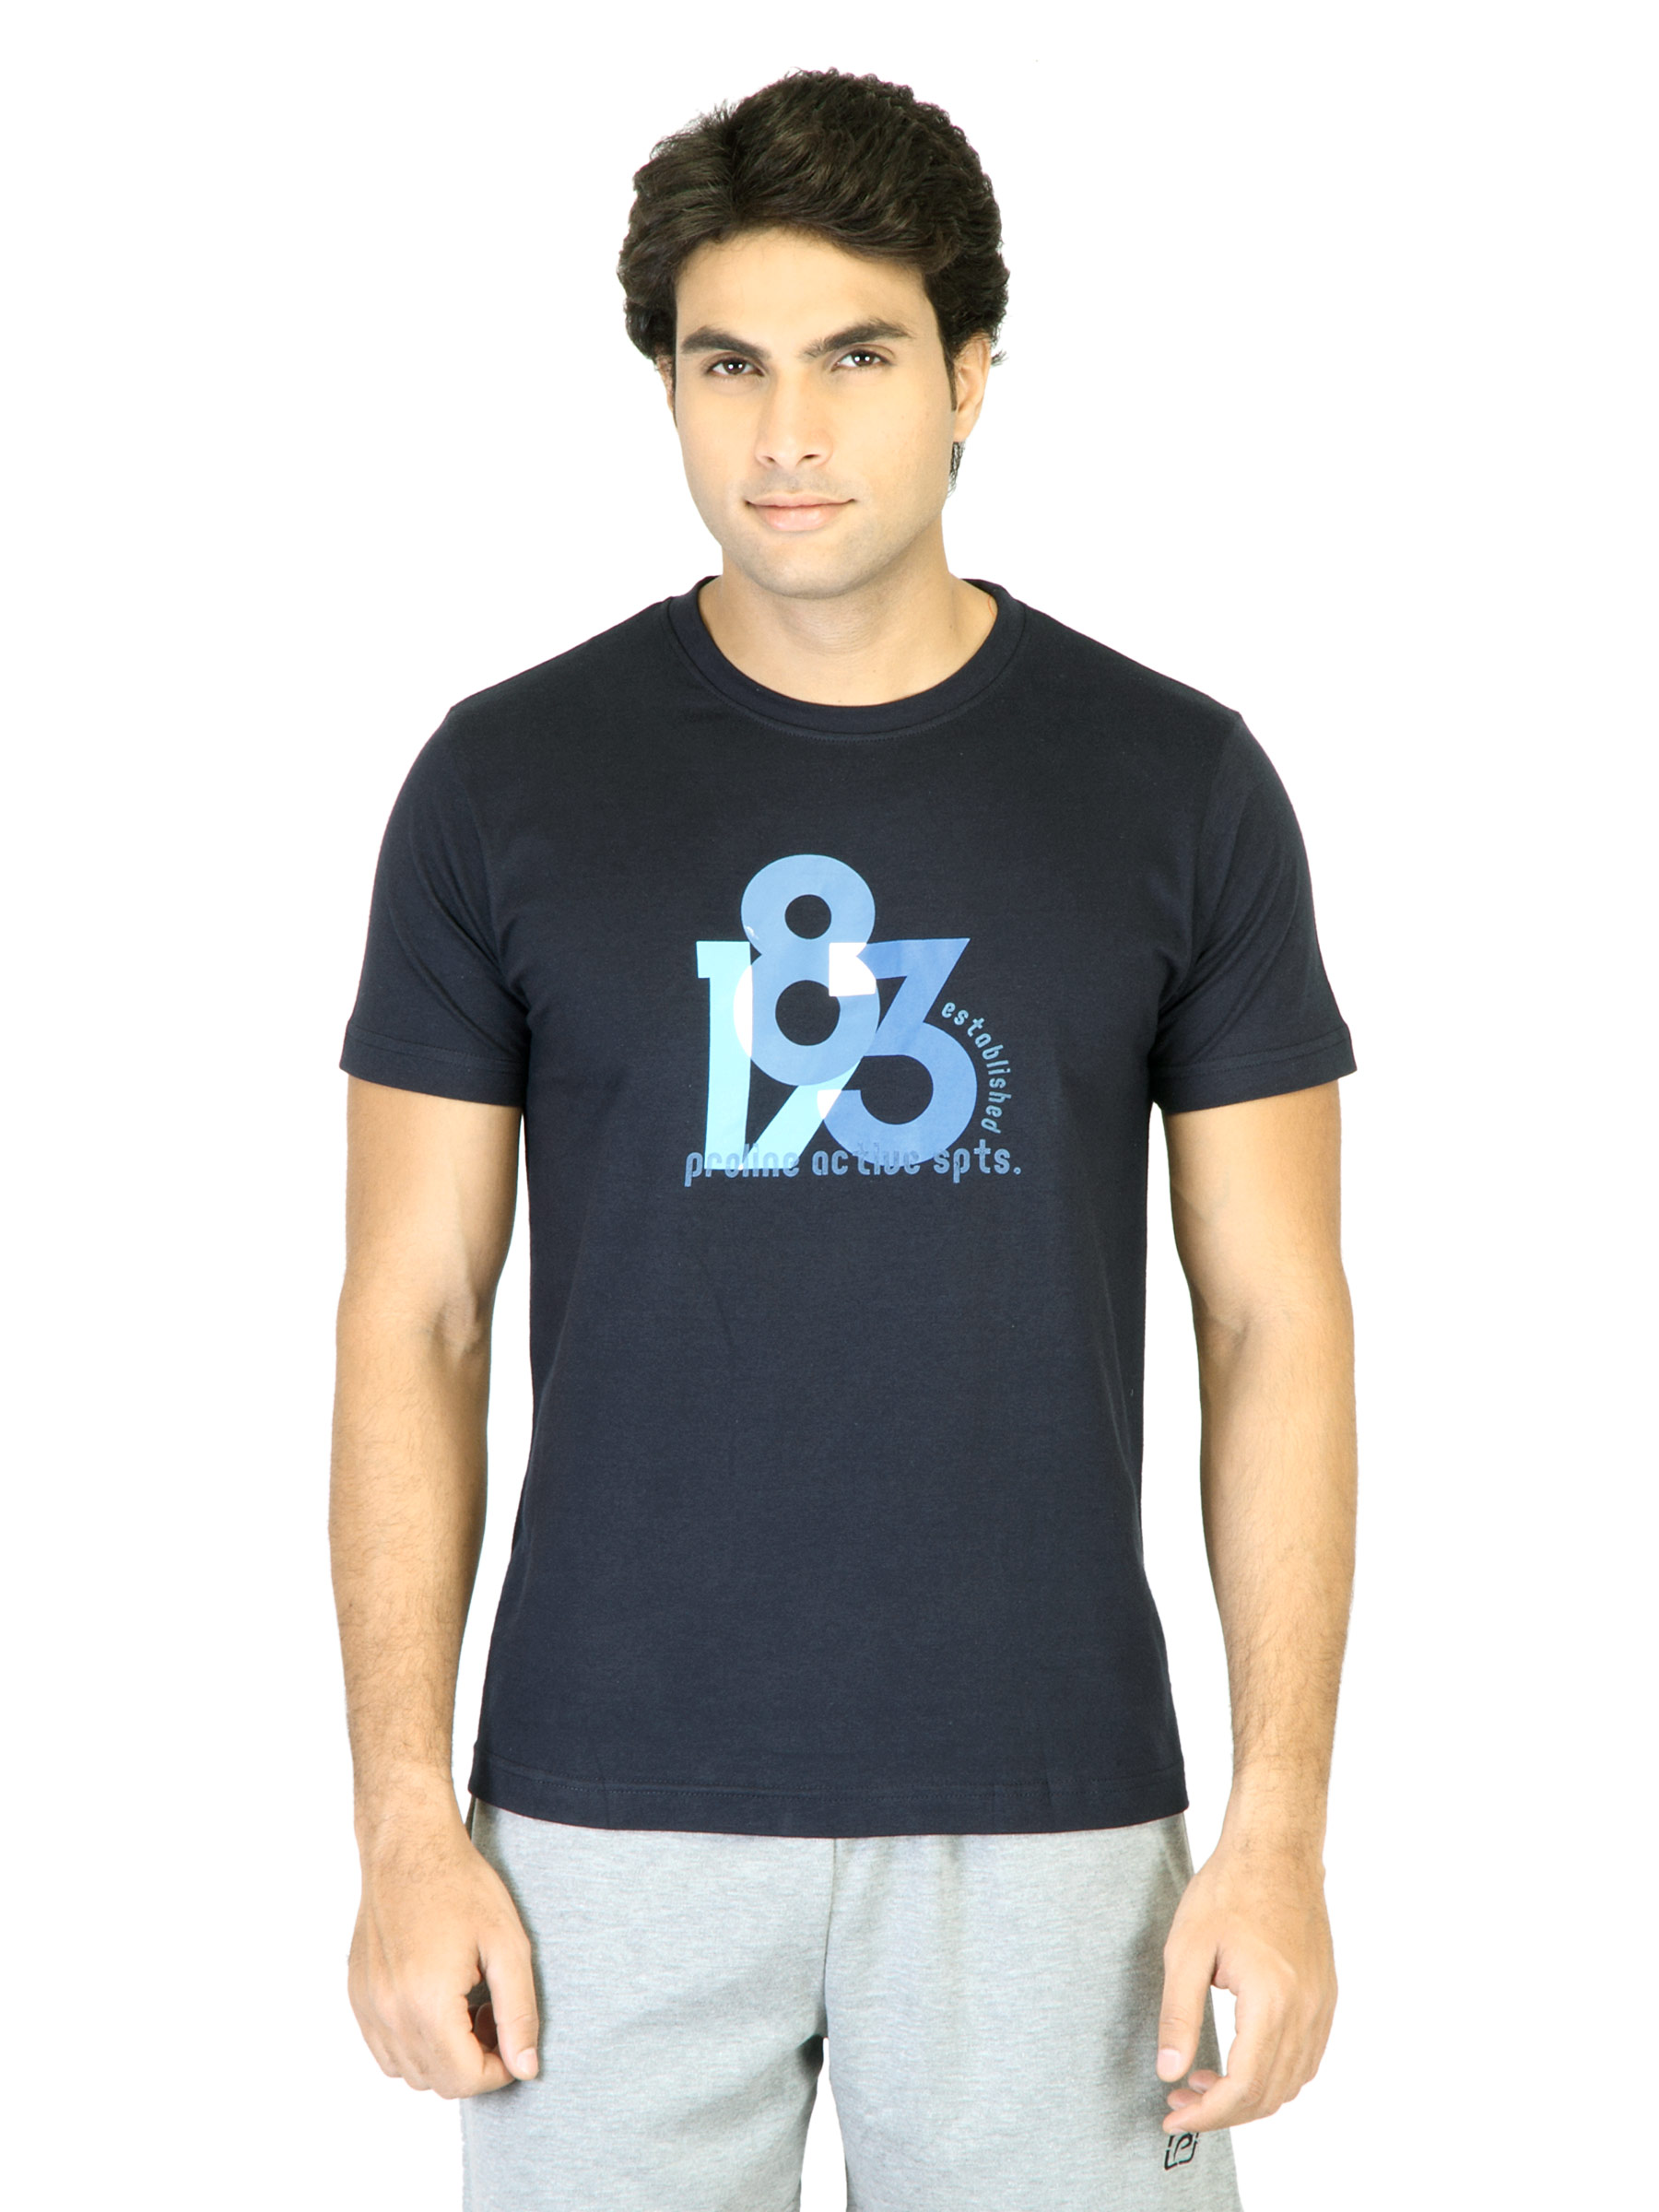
Proline Men Navy T-shirt with Printed Detail
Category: Apparel / Topwear / Tshirts
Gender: Men
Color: Navy Blue
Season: Summer 2012
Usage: Casual